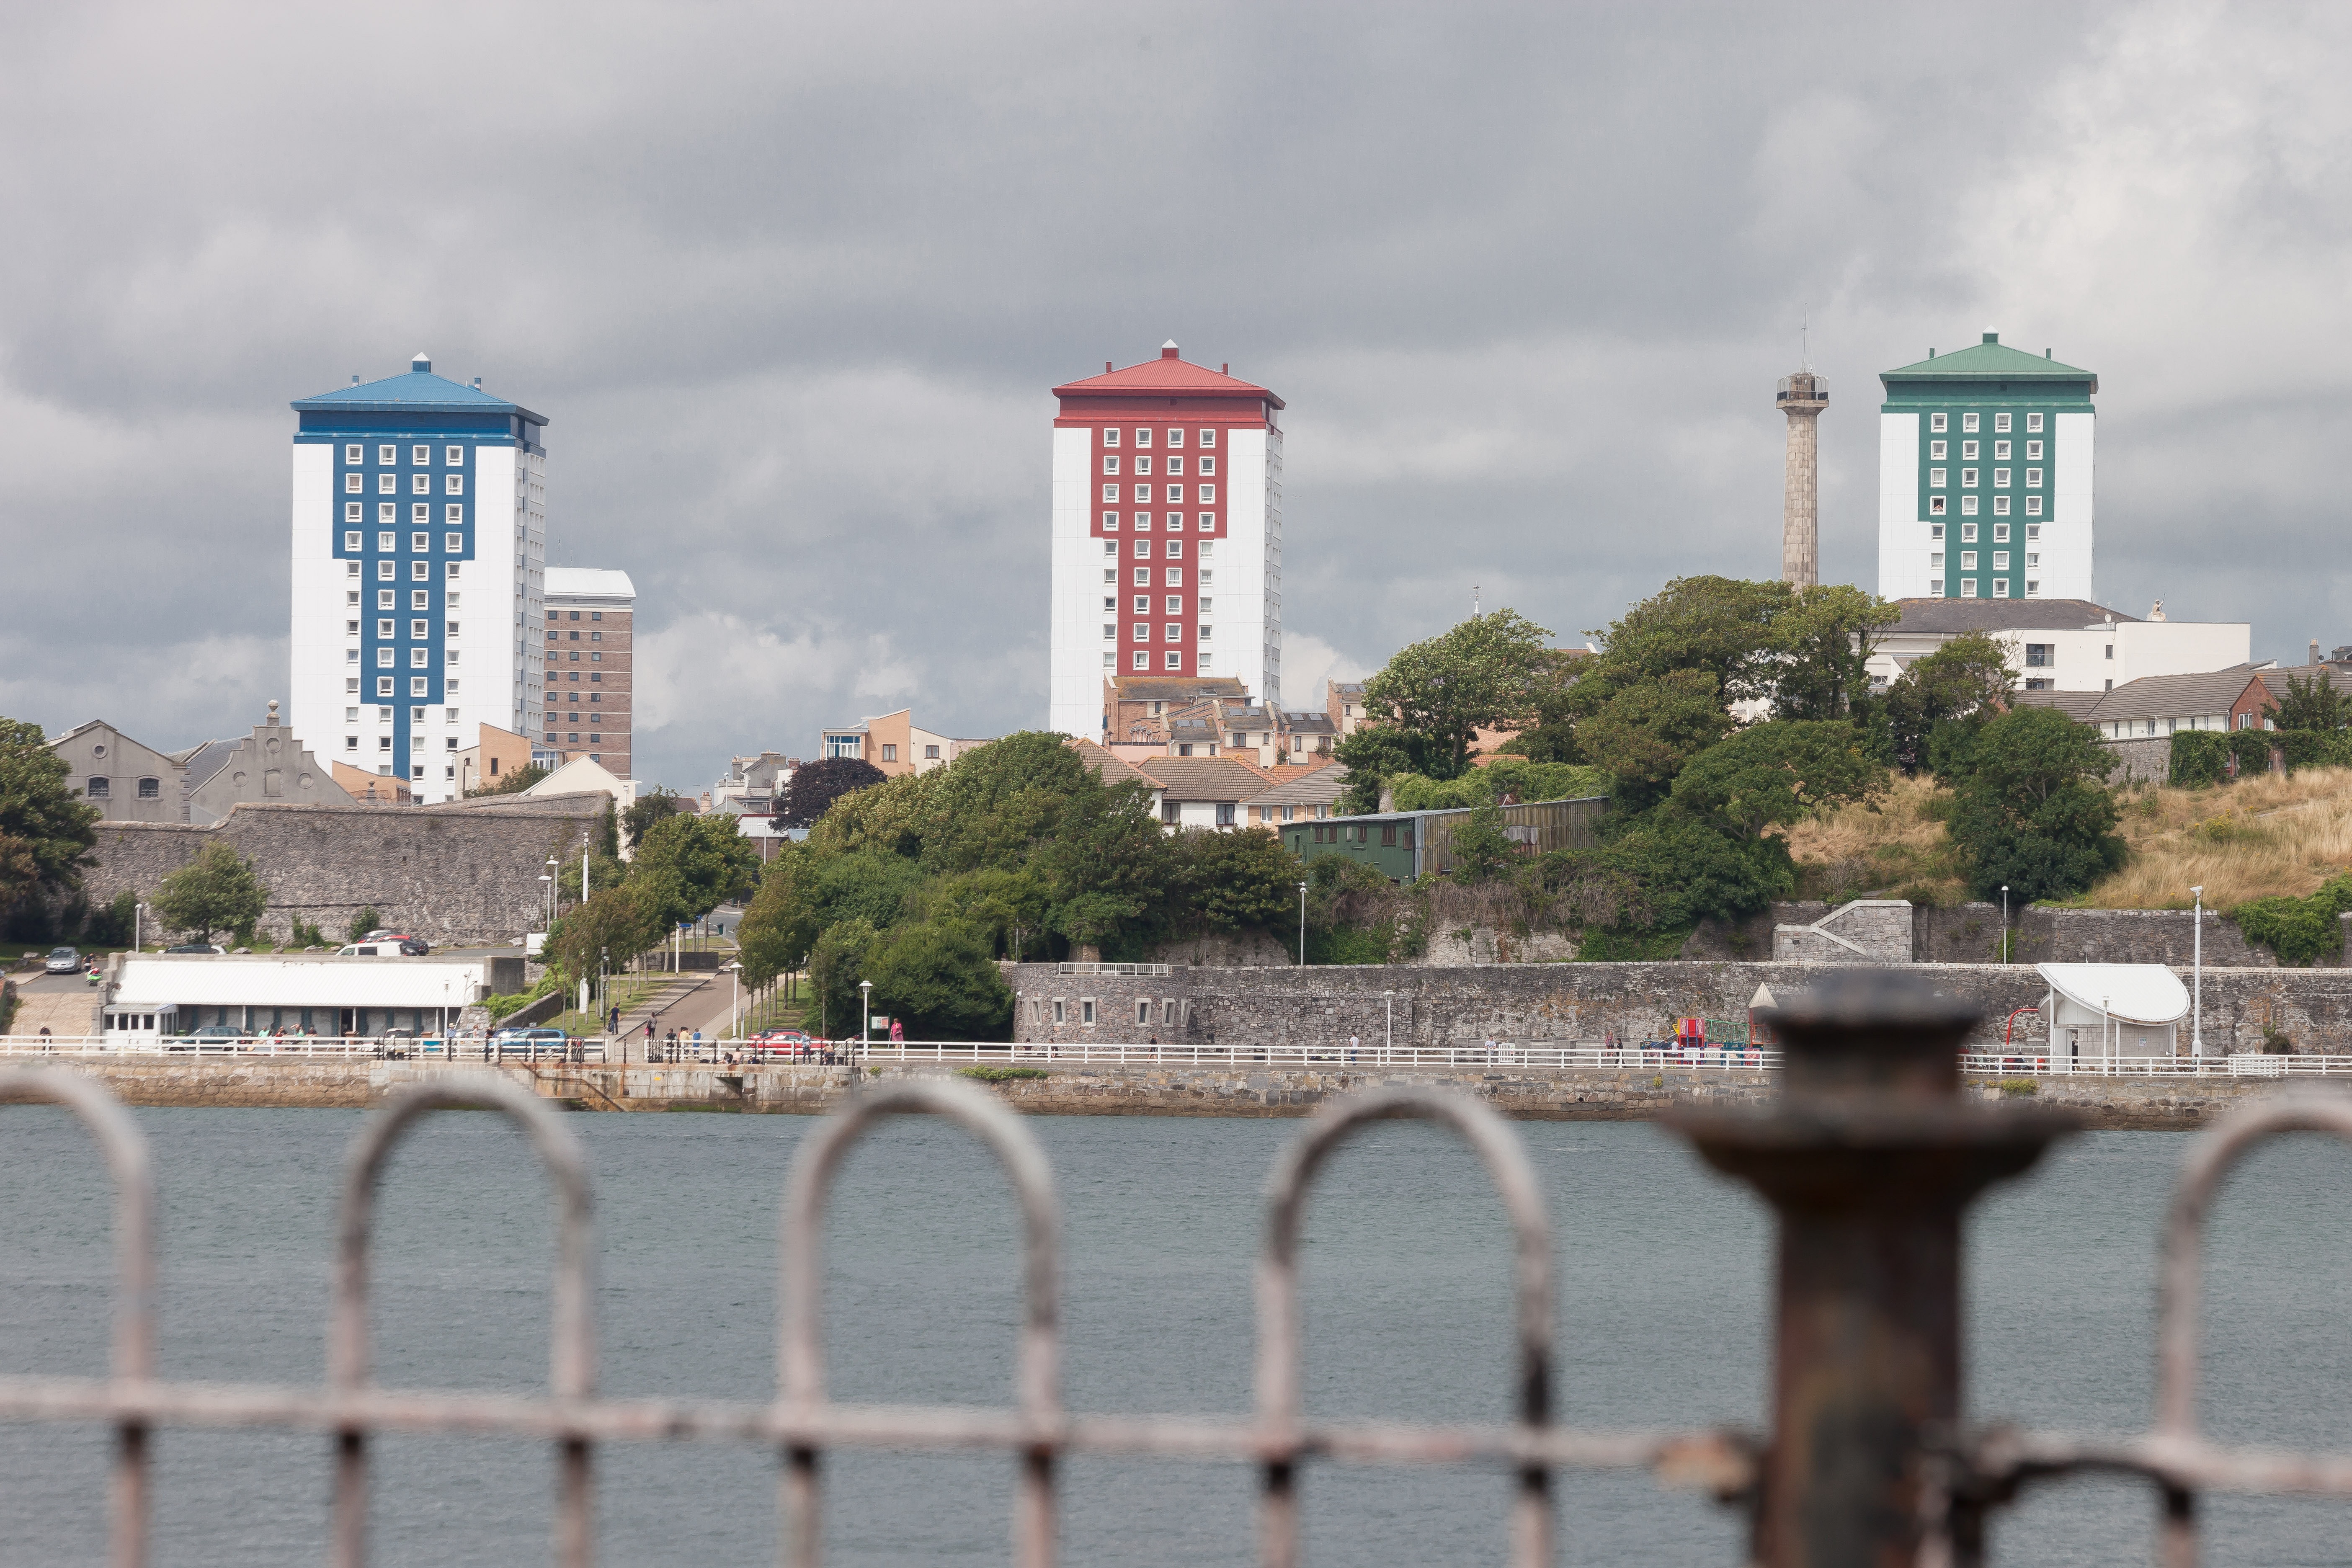
sea, coast, architecture, skyline, lake, old, city, cityscape, downtown, green, red, tower, landmark, blue, tower block, england, skyscrapers, iron fence, cloudiness, control tower, urban area, human settlement, housing silos